Major Motion

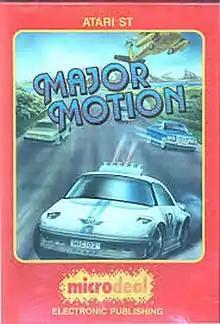

Major Motion is a video game written for the Atari ST by Philip McKenzie and Jeffrey Sorenson and published by MichTron in 1986. An Amiga version followed in 1988. "Major Motion" is a clone of the "Spy Hunter" arcade game.